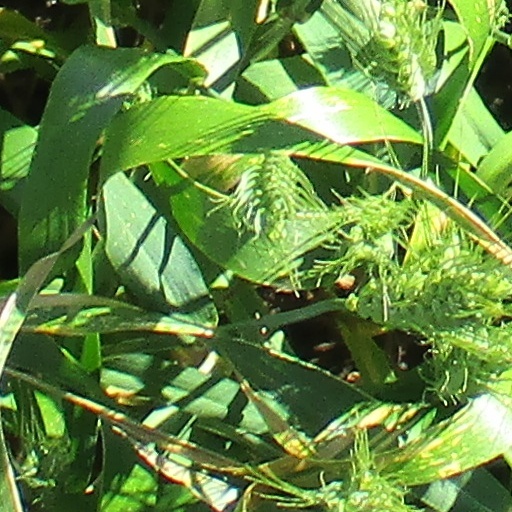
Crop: wheat